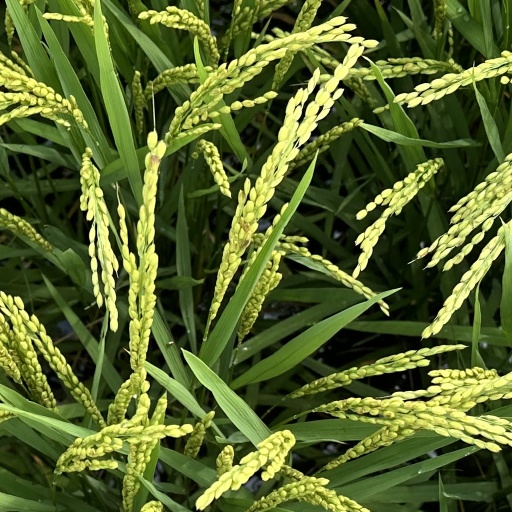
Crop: rice